Jesus College, Cambridge

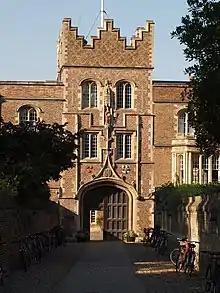
College gatehouse seen from the "Chimney"

Jesus College is a constituent college of the University of Cambridge. Jesus College was established in 1496 on the site of the twelfth-century Benedictine nunnery of St Mary and St Radegund by John Alcock, then Bishop of Ely. The cockerel is the symbol of Jesus College, after the surname of its founder. For the 300 years from 1560 to 1860, Jesus College was primarily a training college for Church of England clergy.